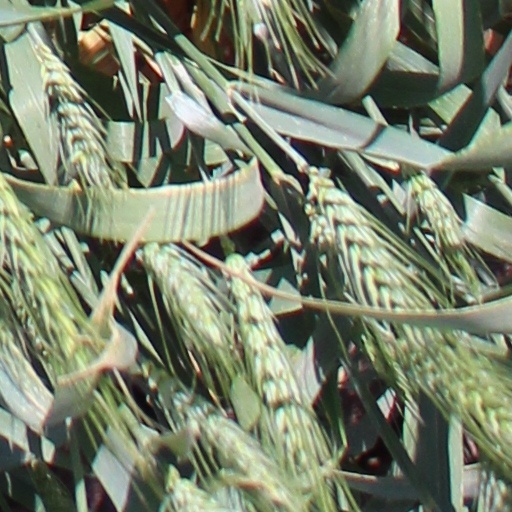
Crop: wheat